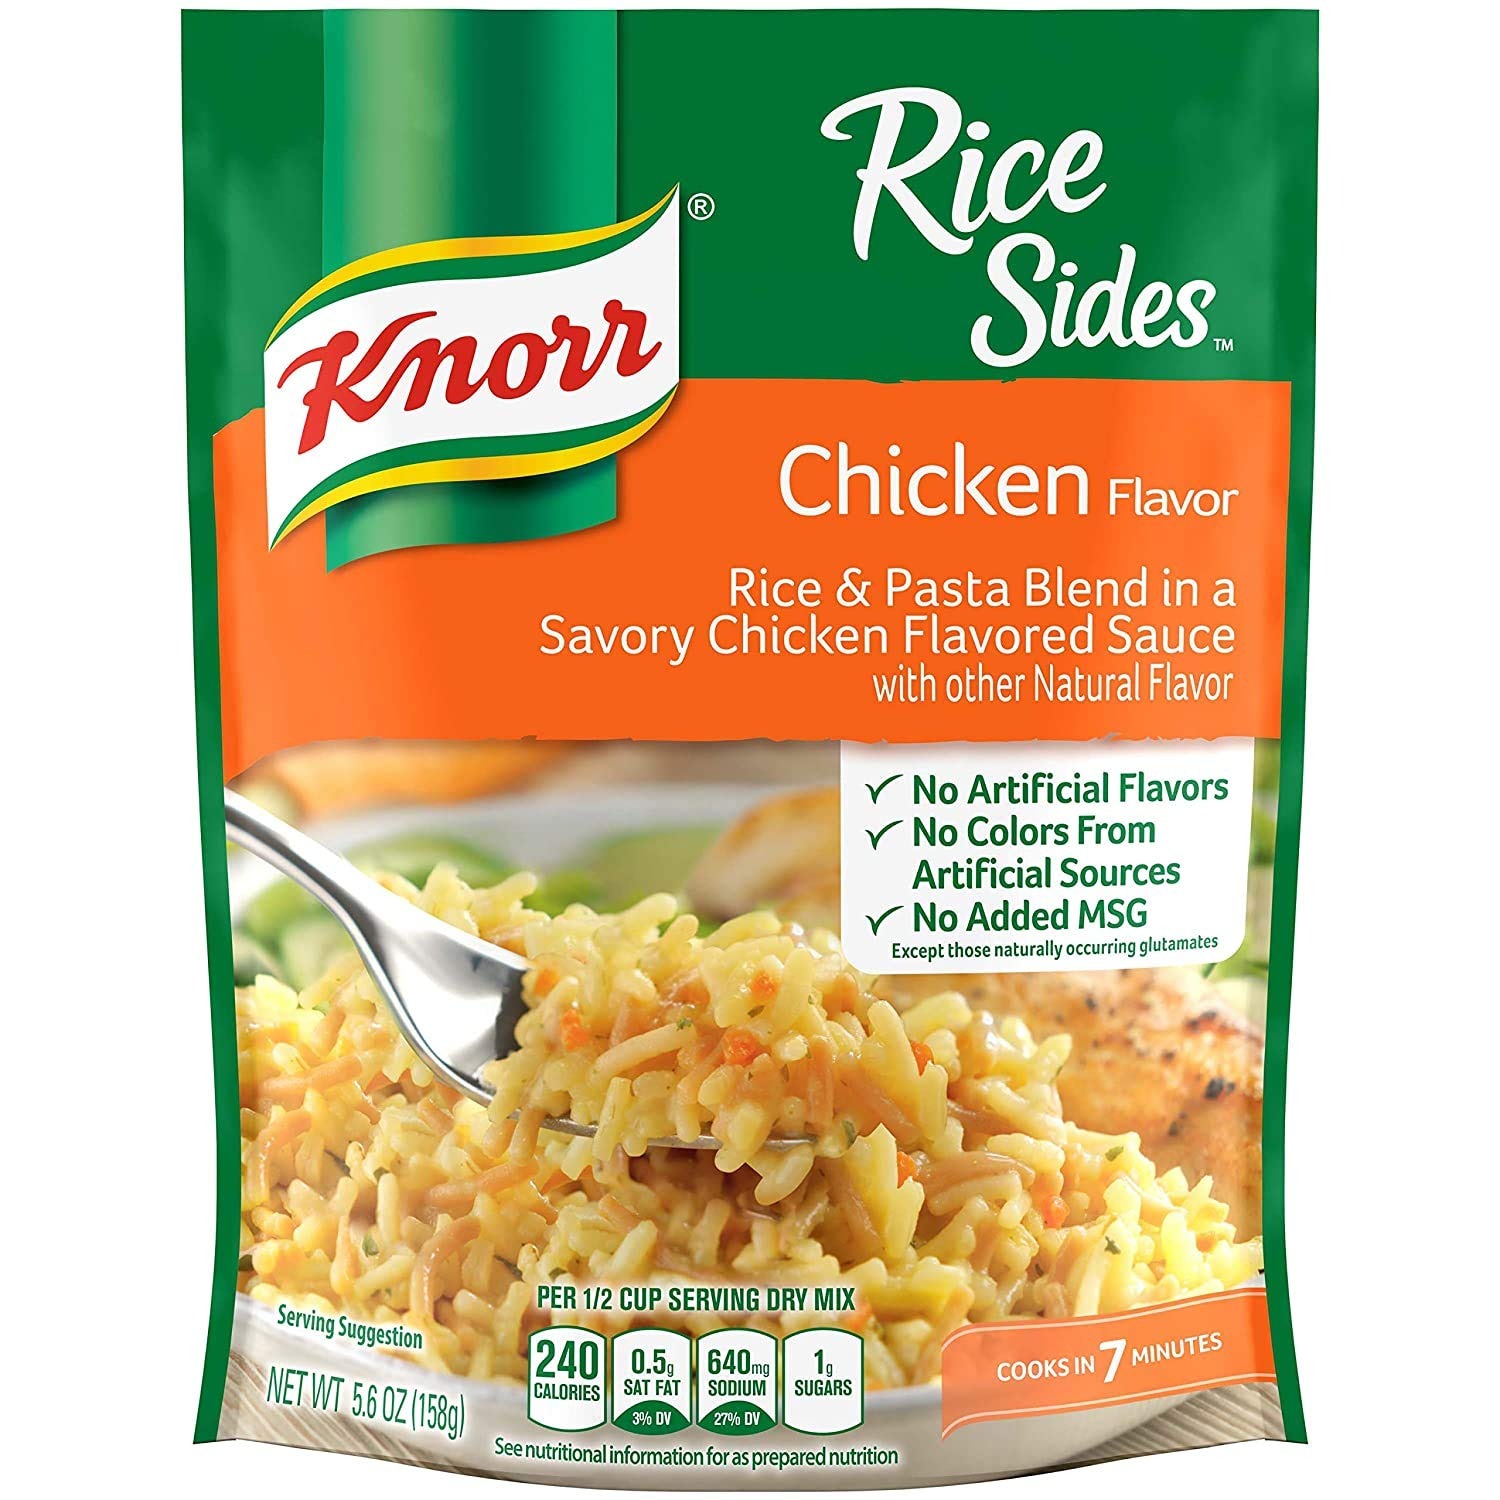
Item Name: Knorr Rice Sides Chicken 5.6 oz (Pack of 3)
Bullet Point 1: Chicken flavor
Bullet Point 2: Cooks in 7 minutes
Bullet Point 3: No artificial flavors
Bullet Point 4: Microwaveable
Bullet Point 5: Rice and pasta blend
Value: 16.8
Unit: Ounce

Price: 1